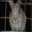
Label: rabbit